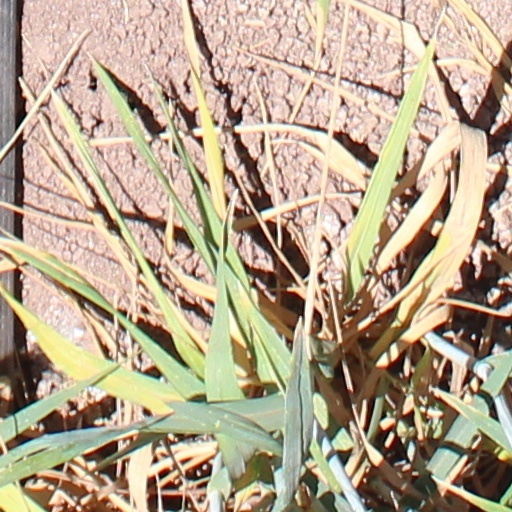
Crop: wheat